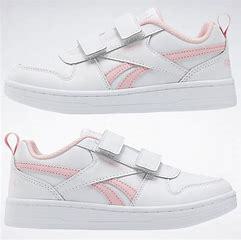
Brand: Reebok
Model: Royal Prime 2